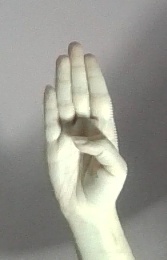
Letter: kaaf